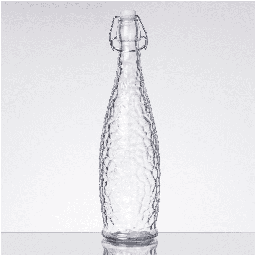
Label: glass